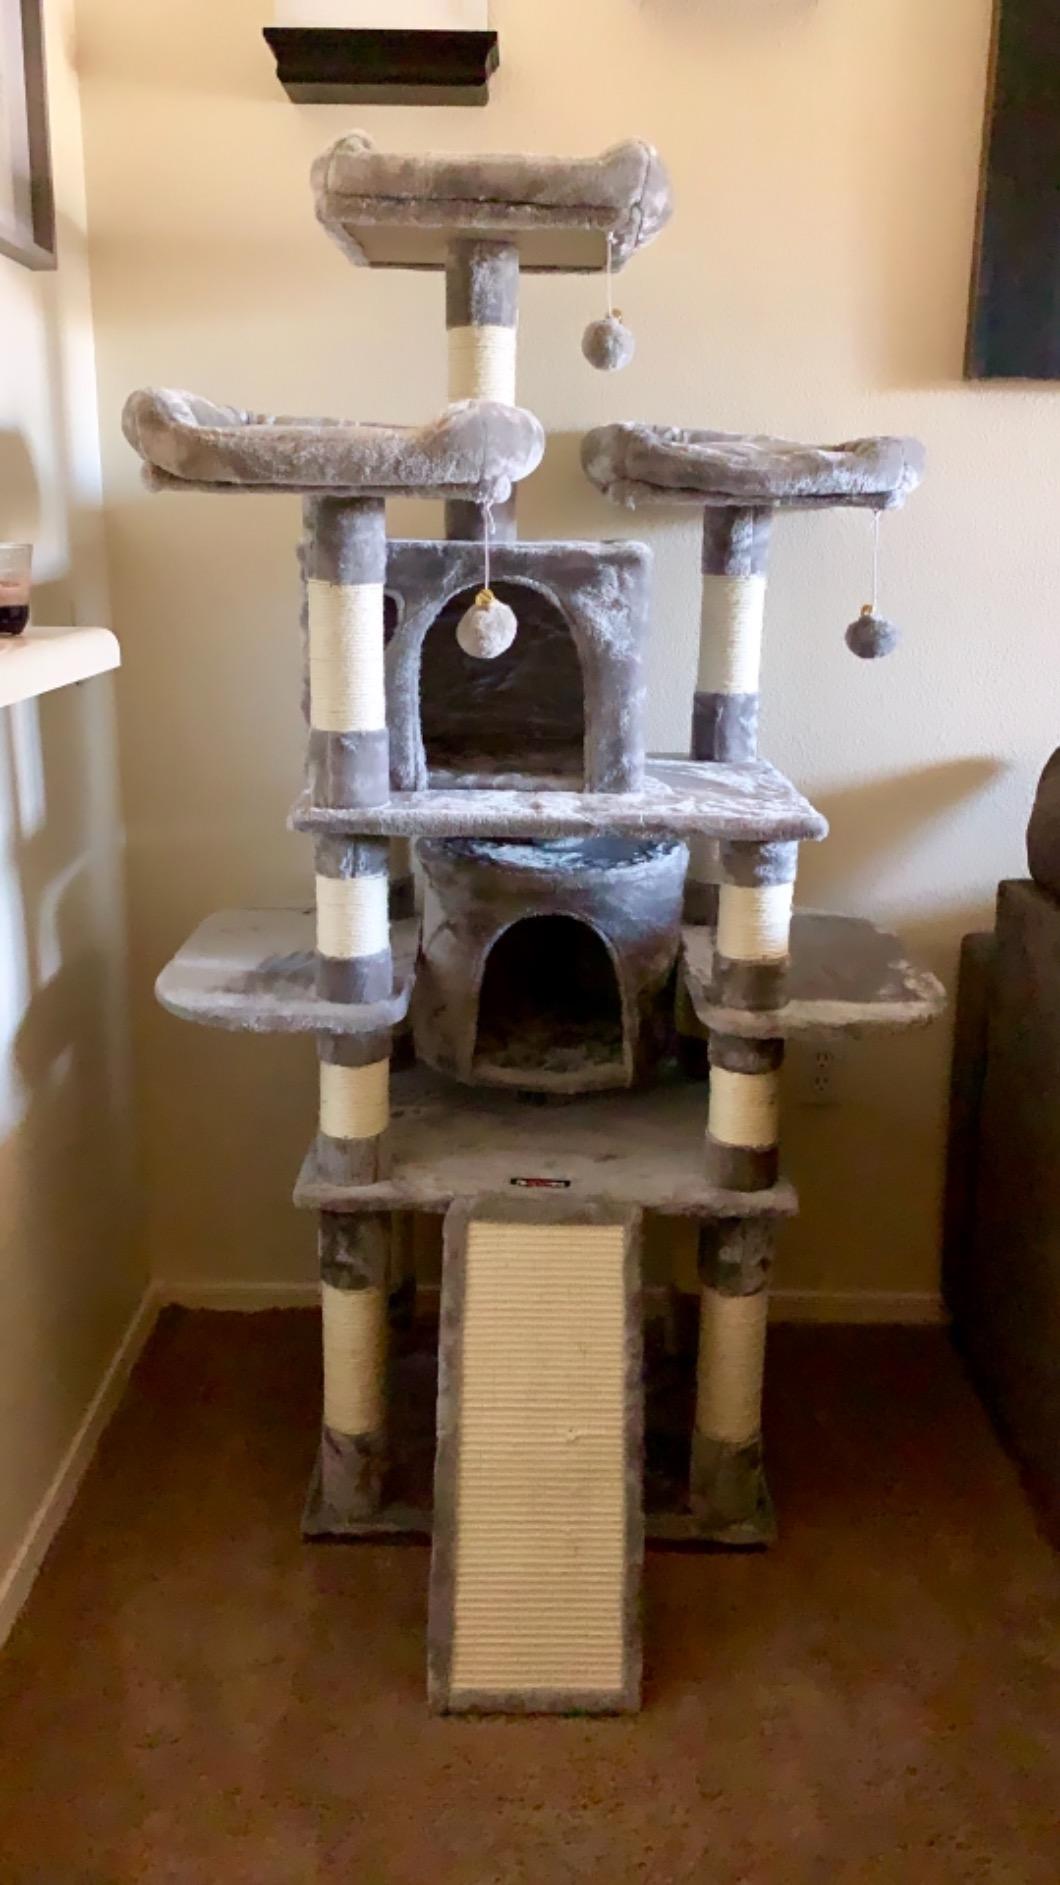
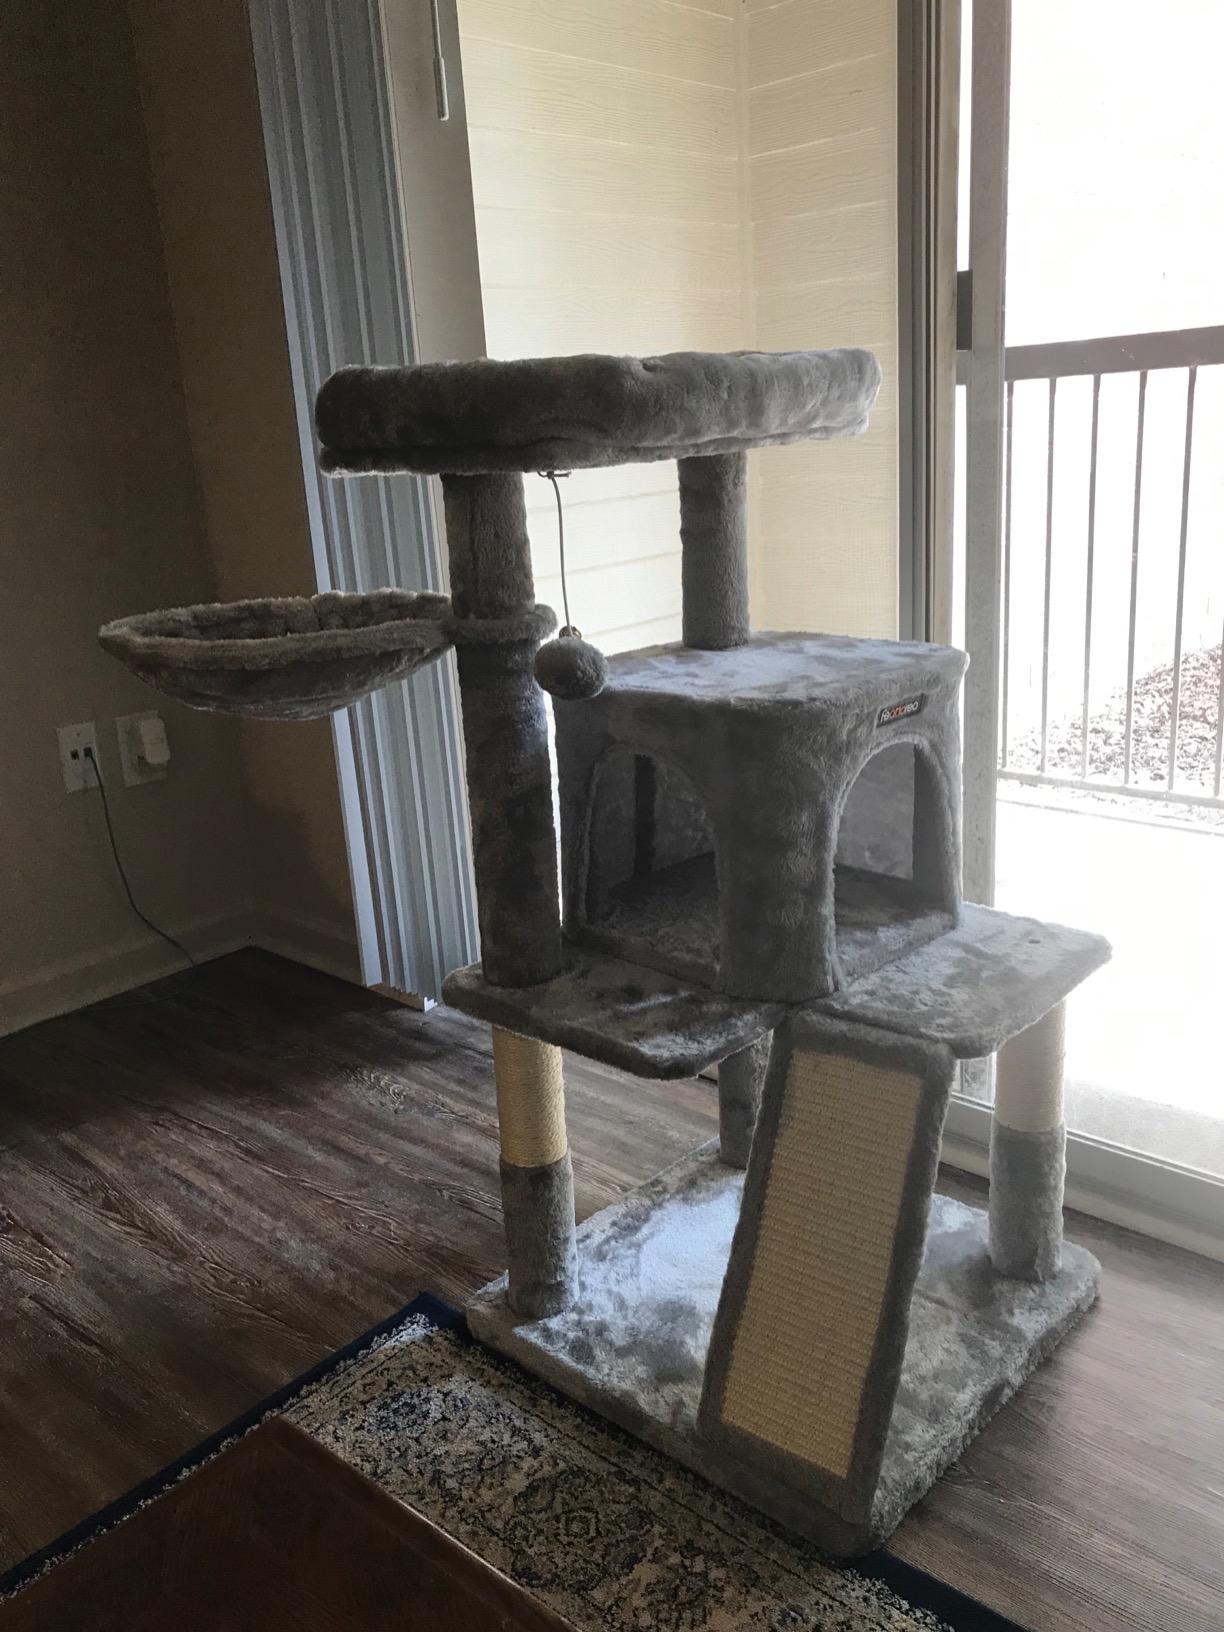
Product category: items_cat tree
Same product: no